Vincent's theorem

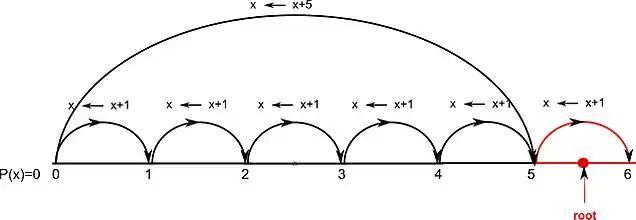
VAS searching for a root: The "ideal" lower bound is 5, hence "x" ← "x" + 5.

Finally, since the ideal positive lower root bound does not exist, Strzeboński introduced in 2005 the substitution formula_35, whenever formula_36; in general formula_37 and the value 16 was determined experimentally. Moreover, it has been shown that the VAS (continued fractions) method is faster than the fastest implementation of the VCA (bisection) method, a fact that was confirmed independently; more precisely, for the Mignotte polynomials of high degree VAS is about 50,000 times faster than the fastest implementation of VCA.